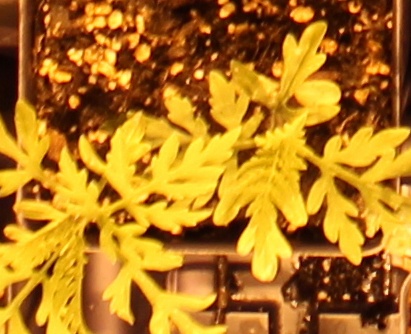
Label: Ragweed